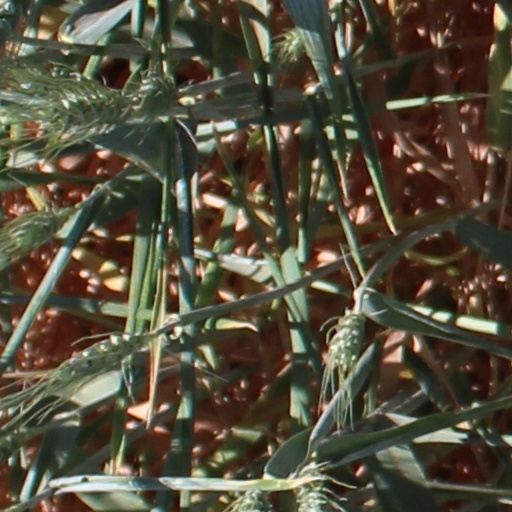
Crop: wheat